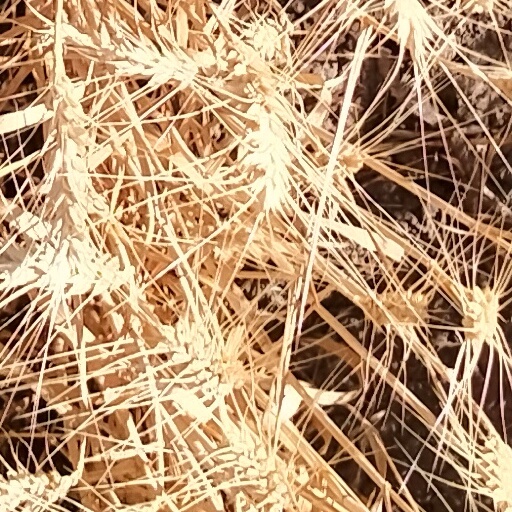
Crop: wheat